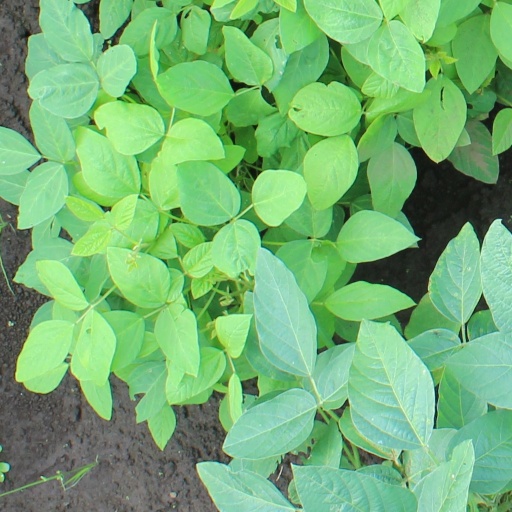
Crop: soybean